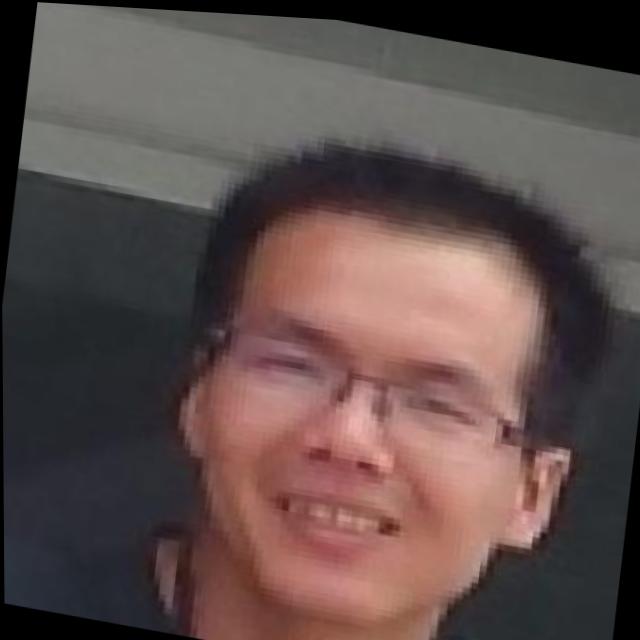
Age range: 21-44